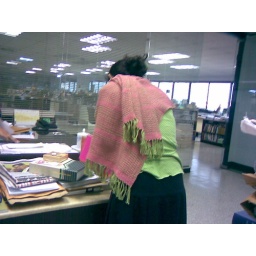
A girl in an office found something on her boss's desk.